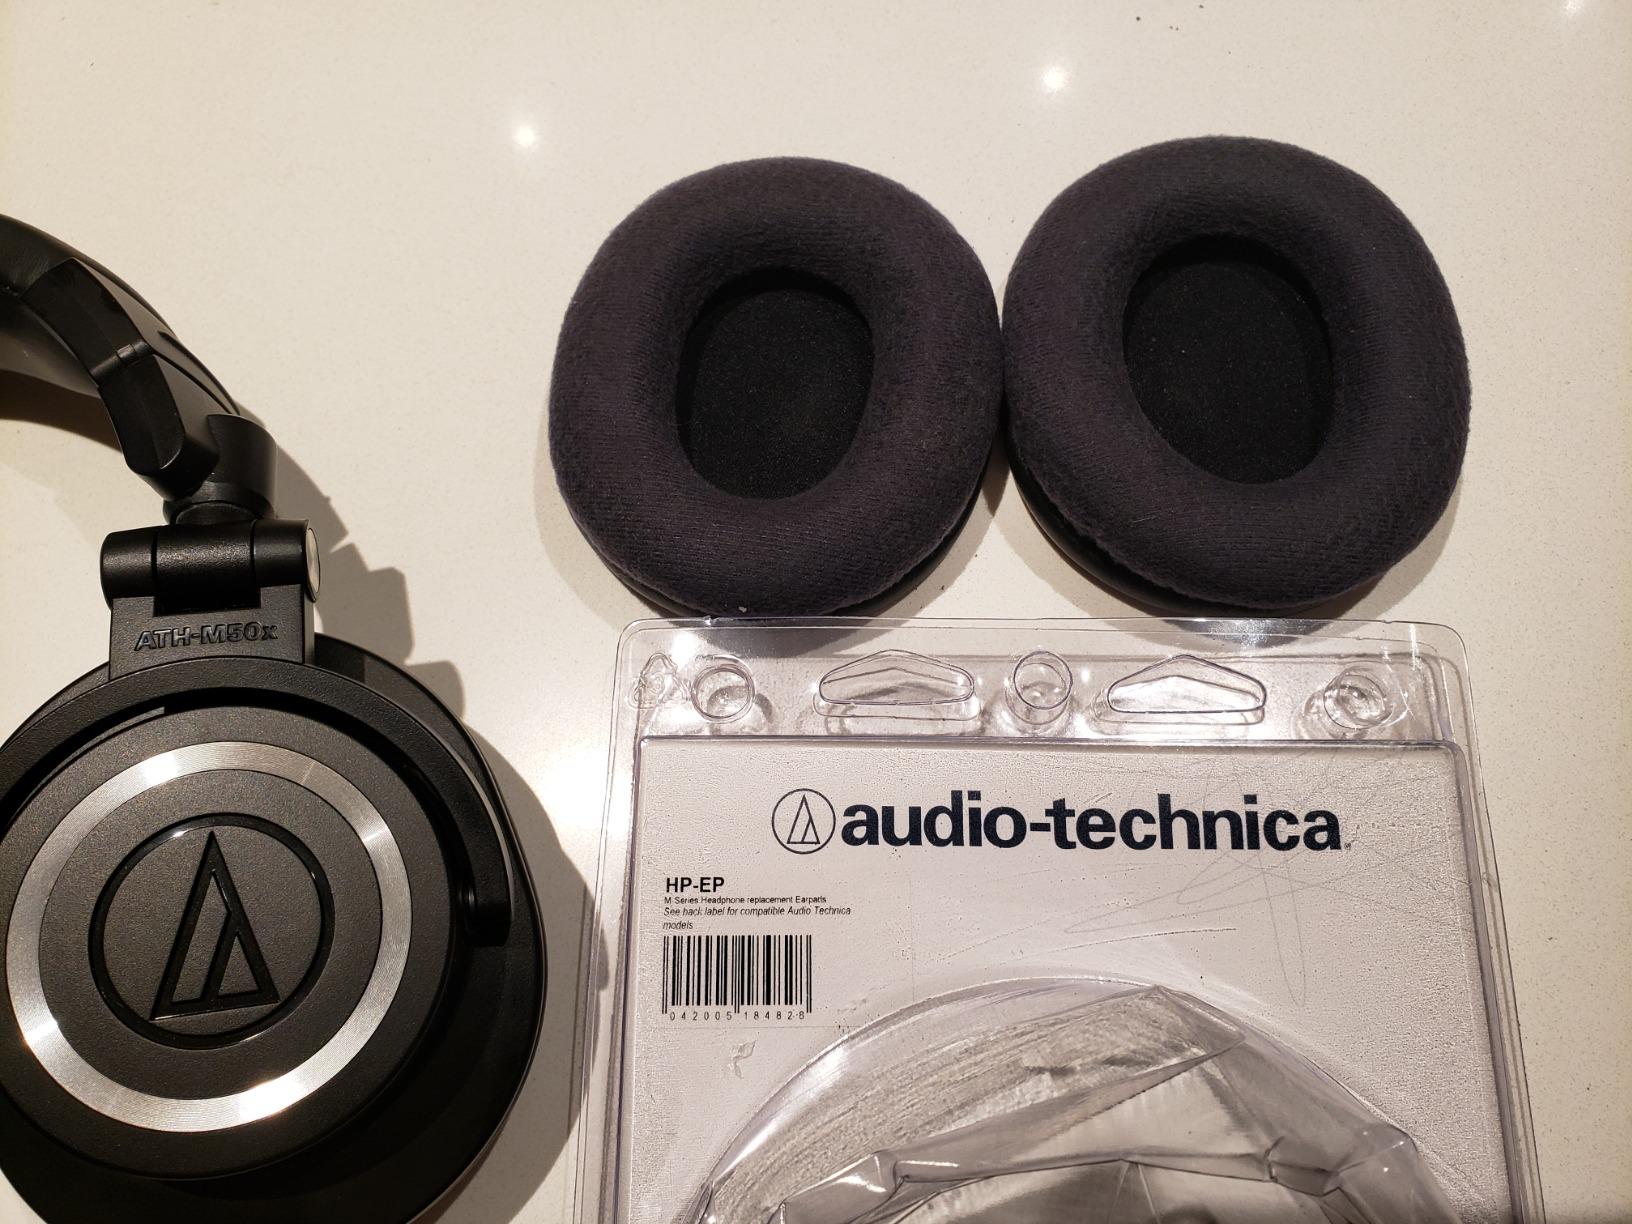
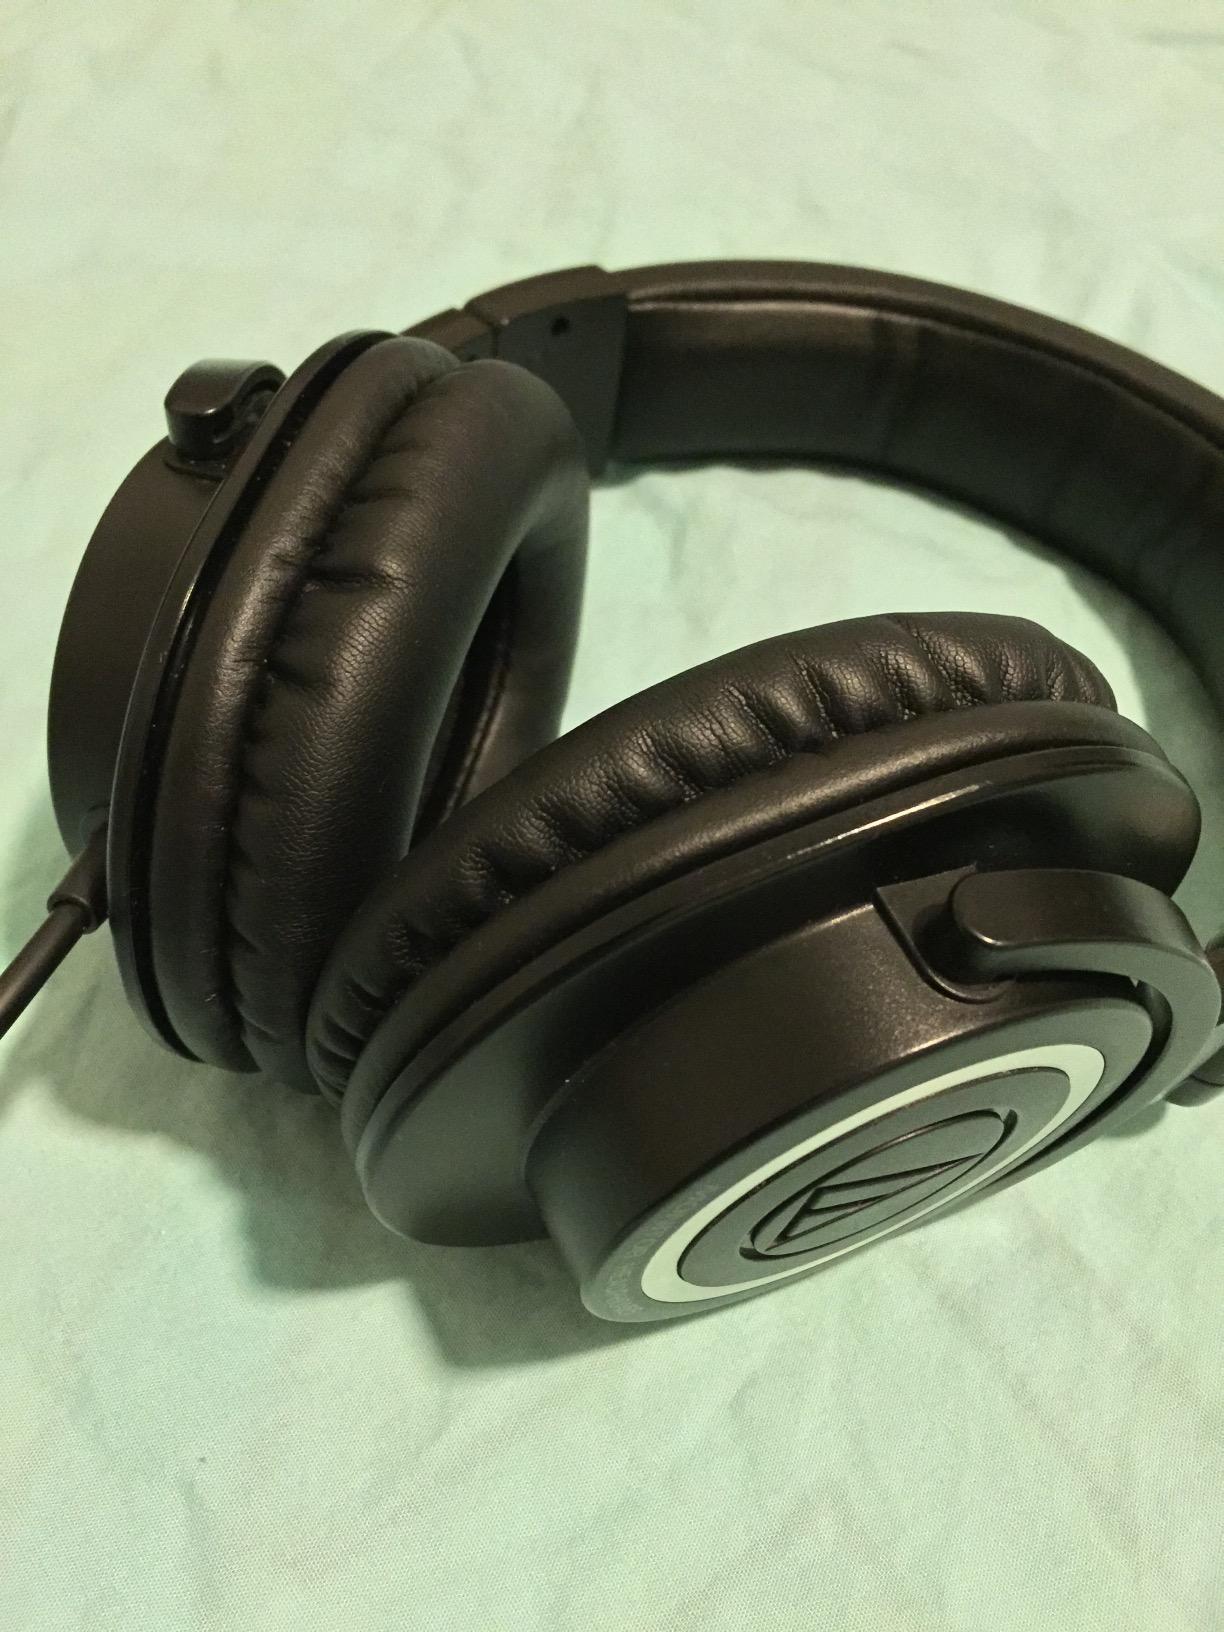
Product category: headphones
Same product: yes